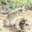
Label: frog